Shani (1989 film)

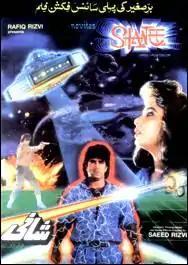
Film poster

Shaani or Shanee is a 1989 Pakistani science fiction film directed by Saeed Rizvi and starring Babra Sharif, Sheri Malik, Asif Khan, Saeed Rizvi and Mohammad Ali. The film is famous for its special effects which were first used in Pakistan.